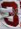
Number: 3